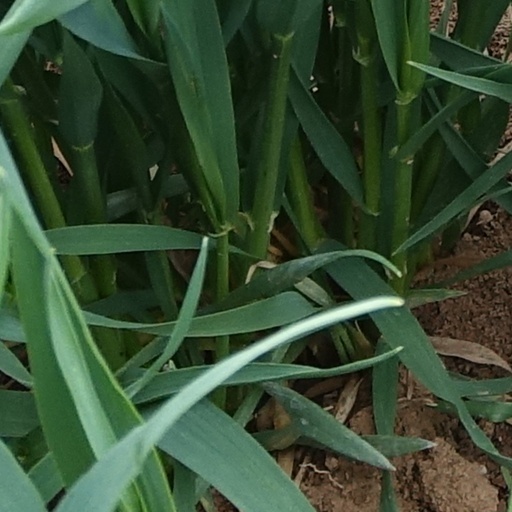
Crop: wheat